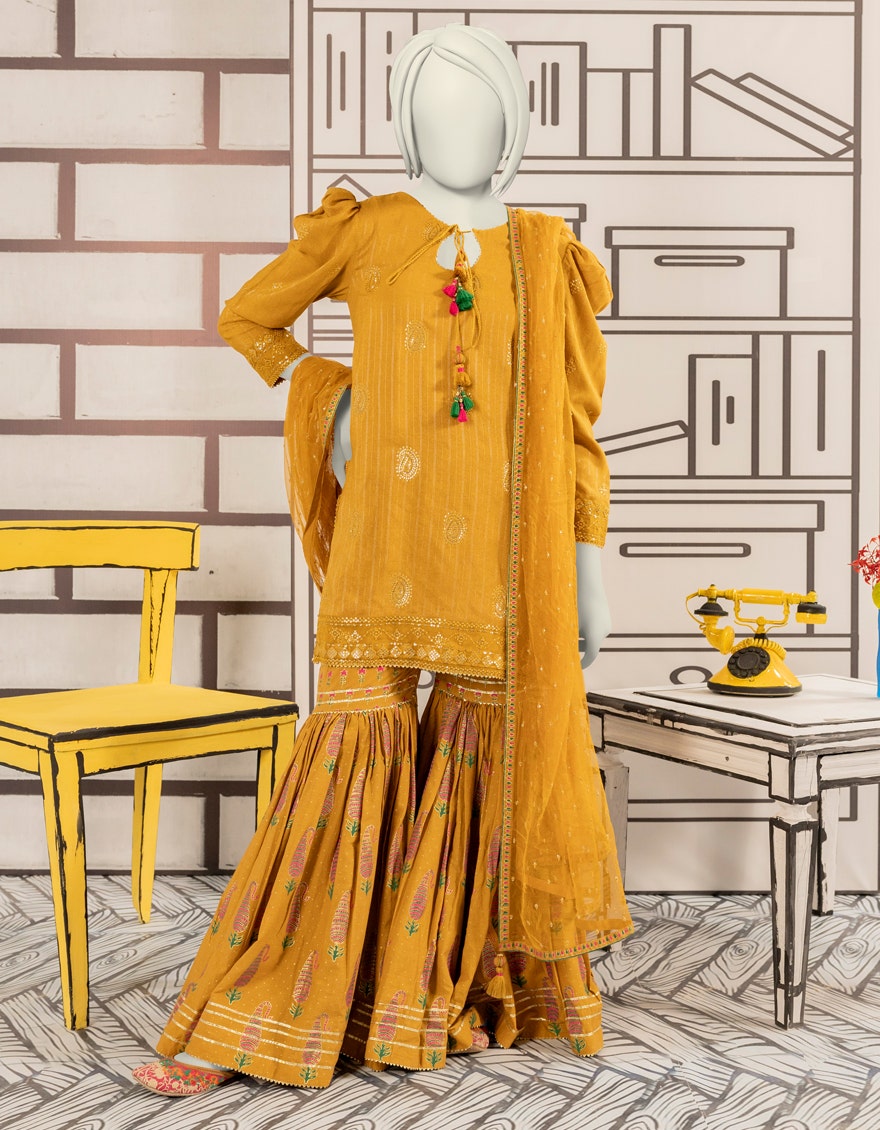
mustard embroidered chiffon lawn suit